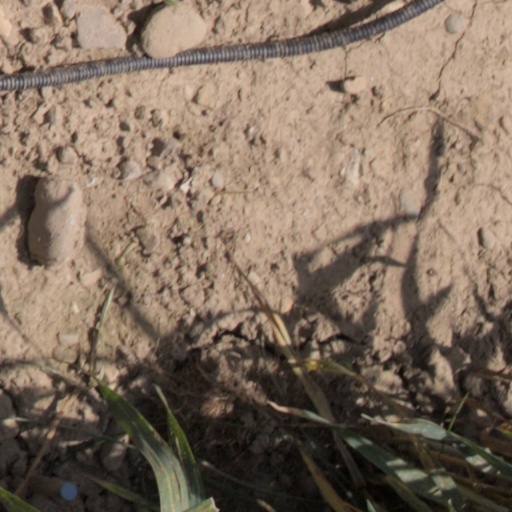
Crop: wheat